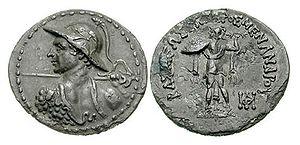
Tétradrachme de Ménandre I dans un style gréco-bactrien (Alexandrie du Caucase). Face
Agathoclès de Bactriane ou Agathoclès Dikaios était un souverain gréco-bactrien/ indo-grec qui régna entre 190 et 180 av. J.-C. Ce roi se caractérise à la fois par une production monétaire très indianisante, avec le seul cas d'illustration de divinités hindoues dans le monnayage des grecs en Inde, mais aussi un monnayage au contraire très tradionnaliste honorant ses ancêtres dynastiques. Selon Widemann, il est possible que cette deuxième série de monnaies purement grecques aient constitué une réaction à la trop grande ouverture vers l'Inde de la deuxième série, peut-être sous l'effet de la pression d'un certain nationalisme greco-bactrien. Après Agathoclès, les divinités hindoues disparaissent pour toujours du monnayage grec, ainsi que le Brahmi, au bénéfice du Kharoshthi, un script du nord-ouest de l'Inde d'origine araméenne, ancienne langue officielle de l'Empire achéménide, jugée peut-être plus acceptable et plus "occidentale" que le Brahmi.
Apollophane Soter est un roi indo-grec qui règne dans l’Est et le centre du Pendjab, région actuellement partagée entre l’Inde et le Pakistan.
Agathocléia Theotropos est une reine indo-grecque qui règne sur le nord de l'Inde de 110 av. J.-C. environ jusqu'à 100 av. J.-C. environ, avec le titre de régente pour son fils Straton Ier.